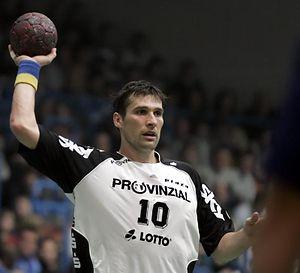
Stefan Lövgren, né le 21 décembre 1970 à Partille, est un ancien handballeur suédois, évoluant au poste d'arrière gauche et de demi-centre.